Gimme Chocolate!!

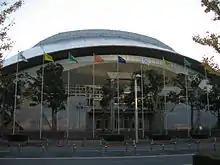
The music video for "Gimme Chocolate!!" was filmed at the Makuhari Messe Event Hall in December 2013.

Directed by Ryosuke Machida, the music video was filmed during the first live performance of the song at Makuhari Messe on December 21, 2013 as part of the concert . The music clip was first teased on YouTube on February 3, 2014; the video was released in its entirety on the official YouTube channel, coinciding with the release of "Babymetal" (in Japanese time). The music video features the three Babymetal members dancing "super-cute choreography" in red and black outfits, backed by the mime band Babybones, performing in front of a crowd holding up the band's signature "kitsune" sign. The performance ends with "See you in the mosh'sh pit" overlaid on the screen. The video brought the band to global success, and has been featured in commercials for Chromecast in Japan. The video also appears in the limited editions of "Babymetal" in the DVD, along with music videos of other Babymetal songs.